Mohun Bagan Super Giant

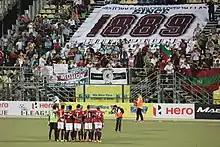
One of the biggest banners in Indian football unfurled by Mumbai Pune Mariners at the Cooperage Ground in 2016

This ground is mainly used for Calcutta Football League matches. The stadium has galleries on three sides and a rampart on the fourth side. The north side, a contemporary gallery of the stadium, having bucket seats installed, is for the members.